Harem

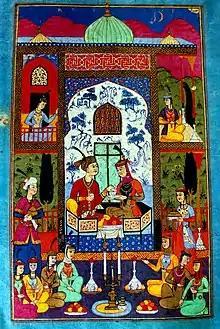
Khosrow and Shirin (Bukhara, 1648)

Leila Ahmed describes the "ideal of seclusion" as "a man's right to keep his women concealed—invisible to other men." Ahmed identifies the practice of seclusion as a social ideal and one of the major factors that shaped the lives of women in the Mediterranean Middle East. For example, contemporaneous sources from the Byzantine Empire describe the social norms that governed women's lives. Women were not supposed to be seen in public. They were guarded by eunuchs and could only leave the home "veiled and suitably chaperoned." Some of these customs were borrowed from the Persians, but Greek society also influenced the development of patriarchal tradition.